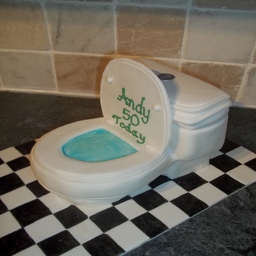
A fake toilet seat showing some entertaining greeting.
The birthday cake is in the shape of a toilet.
a birthday cake designed to look like a toilet
A cake in the shape of a toilet with Andy 50 Today written on it.
Is that a toilet with a message on it or is it a birthday cake in the shape of a toilet?